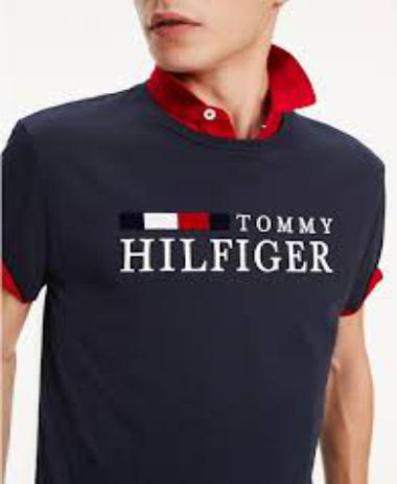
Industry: Clothes